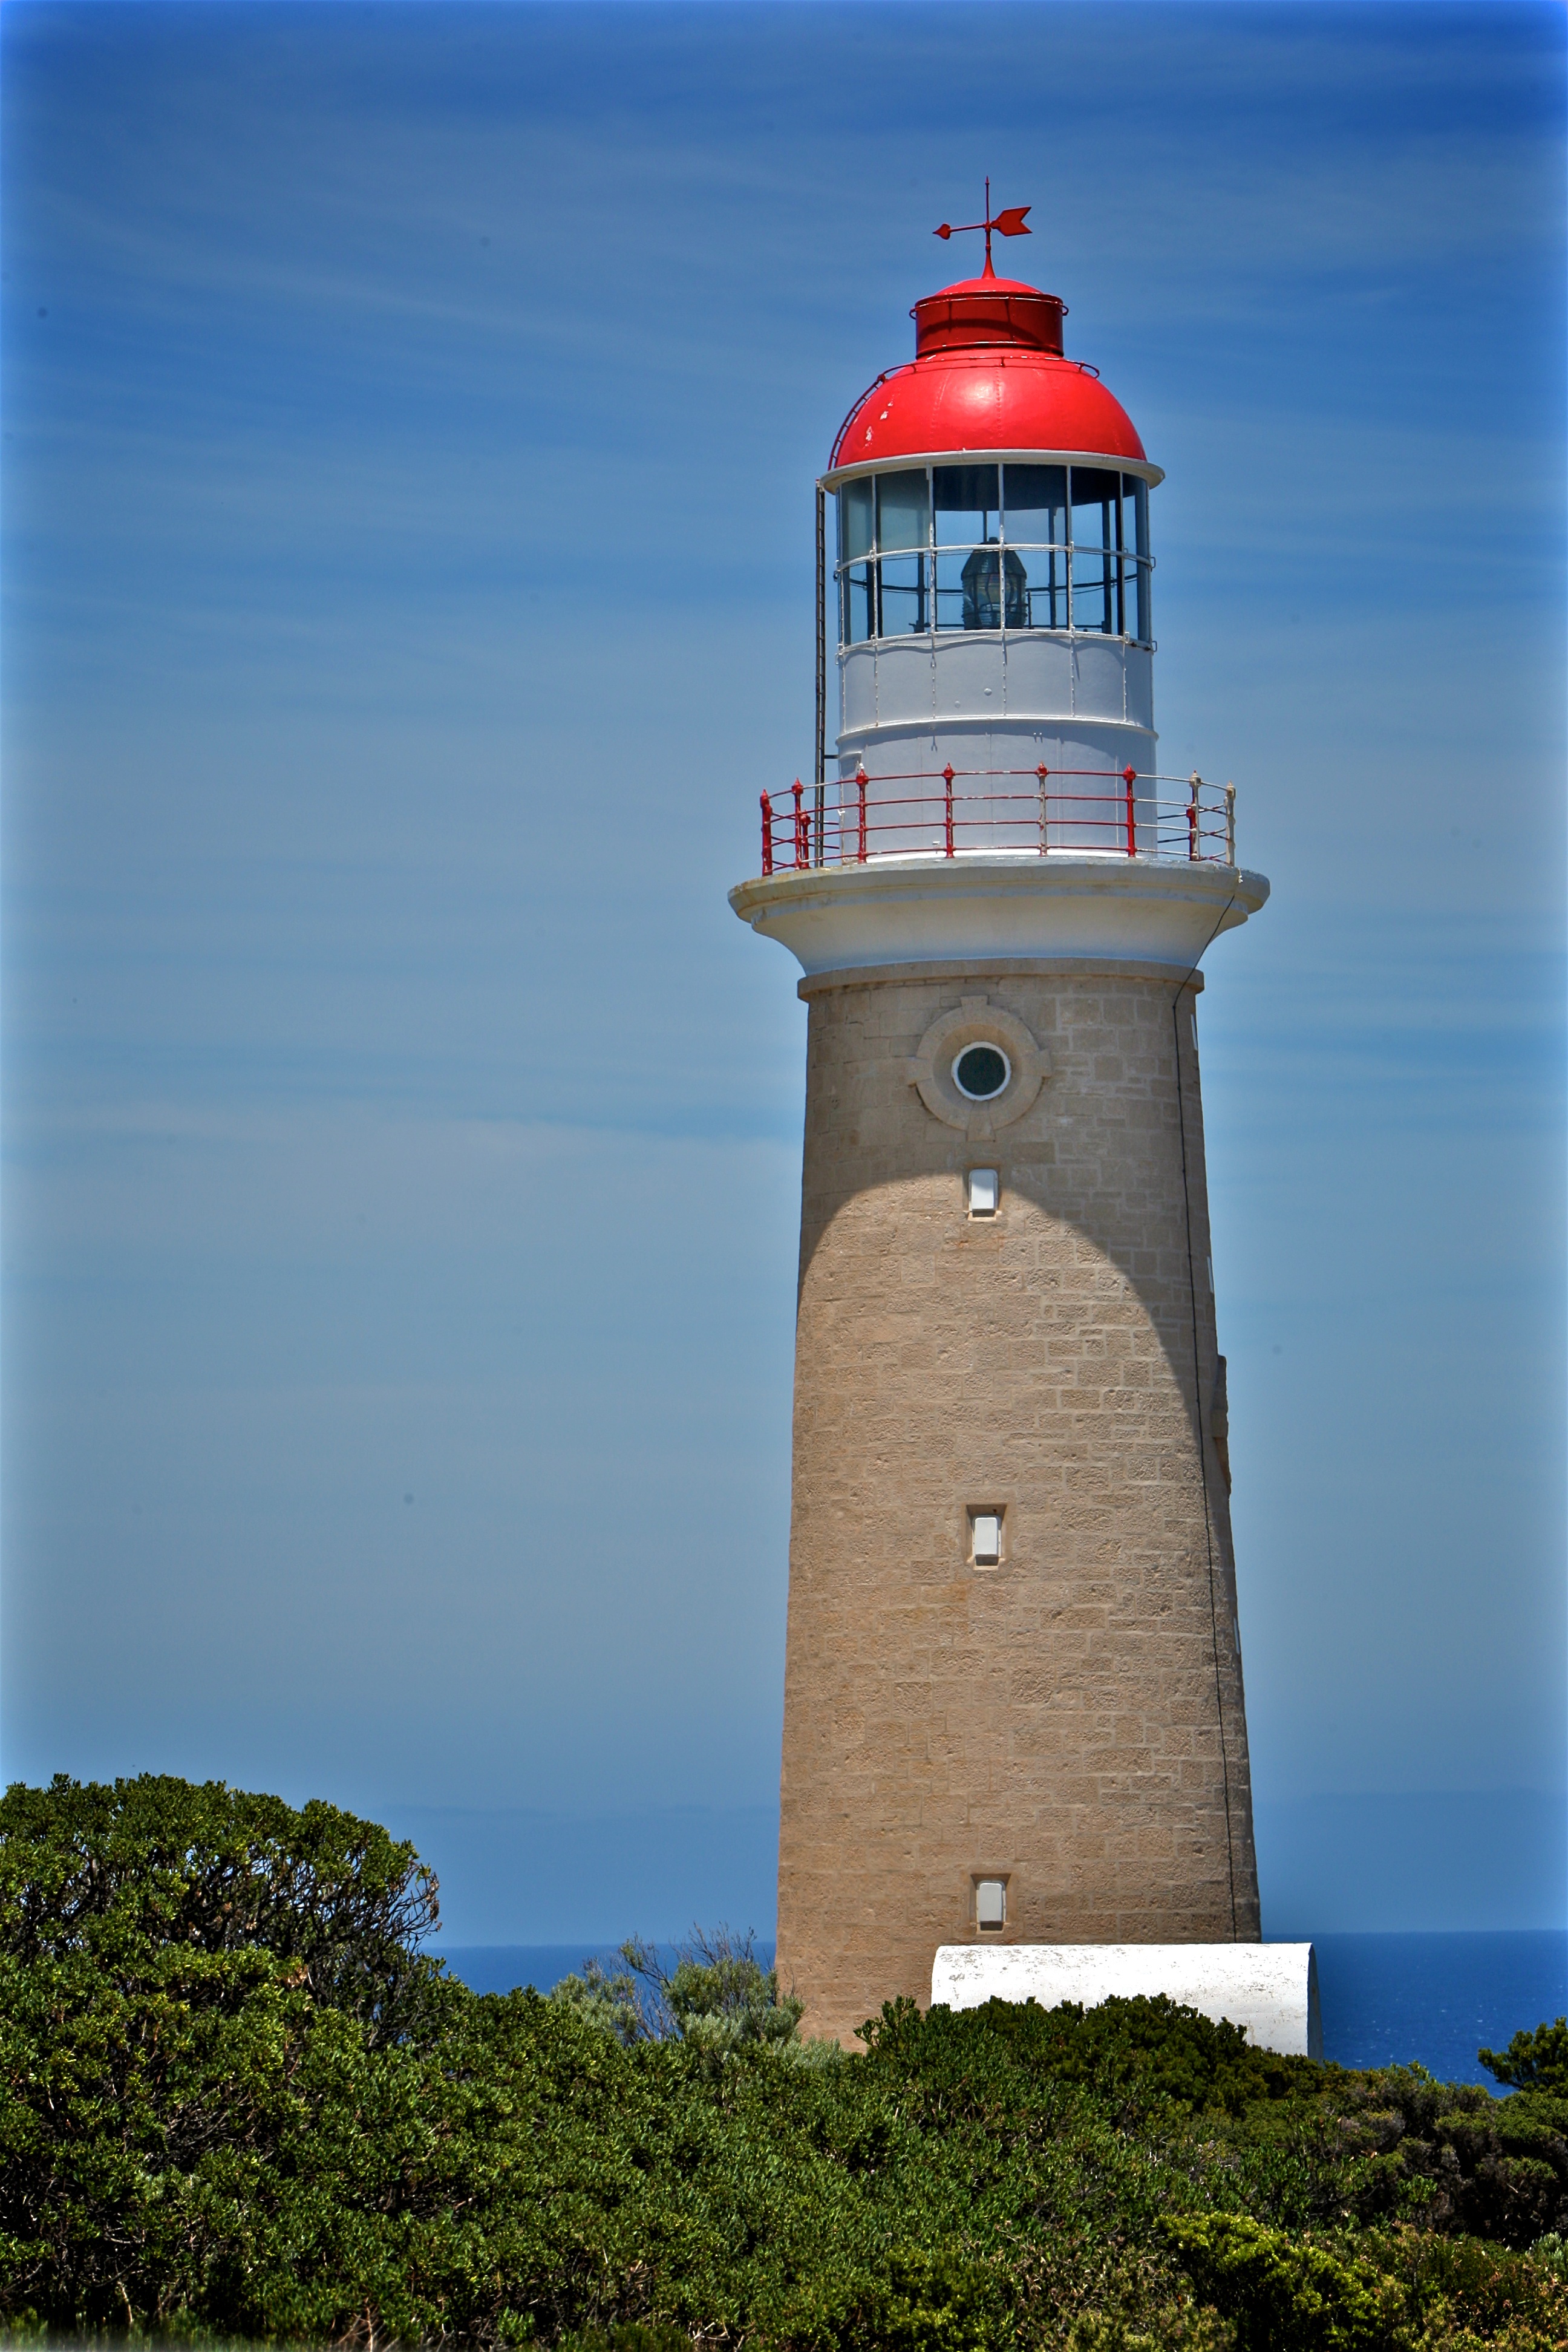
sea, coast, ocean, light, lighthouse, architecture, structure, sky, building, city, travel, dusk, daytime, evening, tower, flag, landmark, beacon, outdoors, tall